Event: Nepal Earthquake
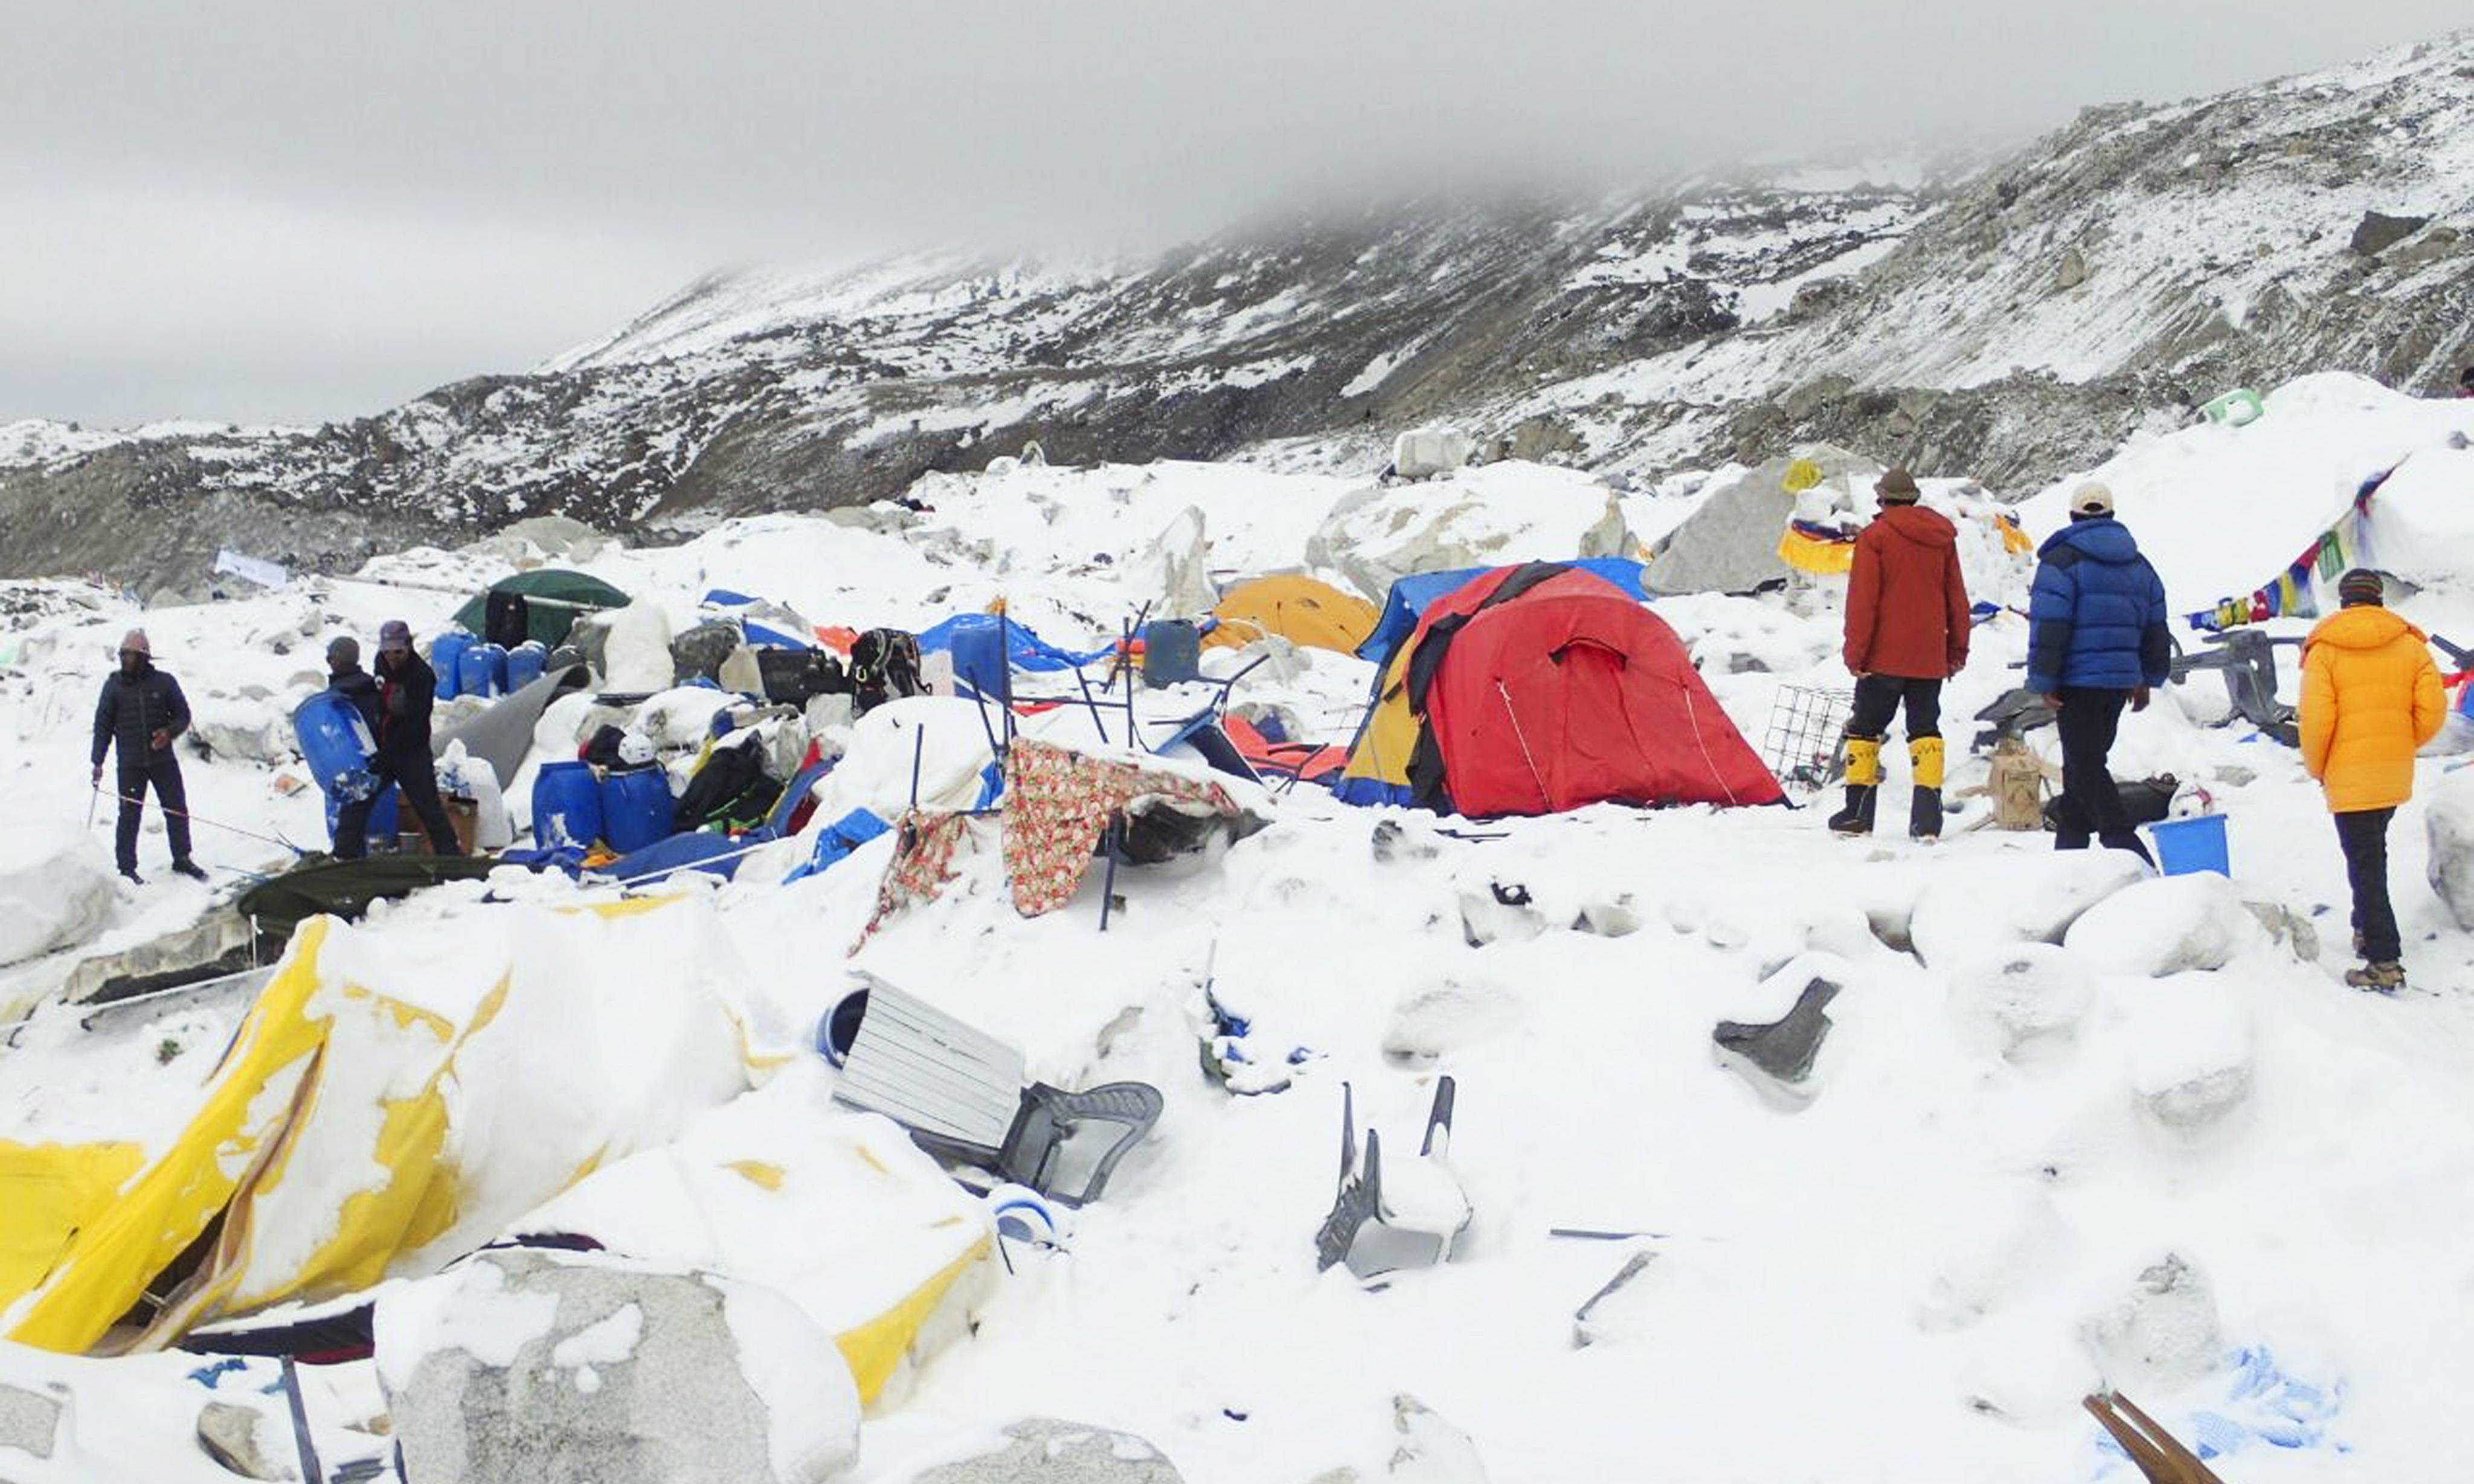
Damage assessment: damage